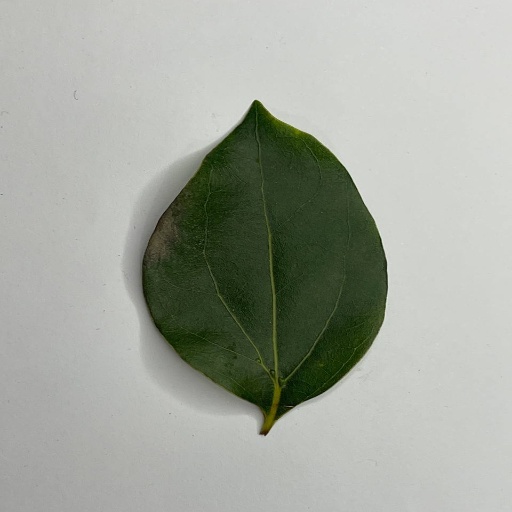
Species: Camphor
Leaf condition: Healthy Leaf